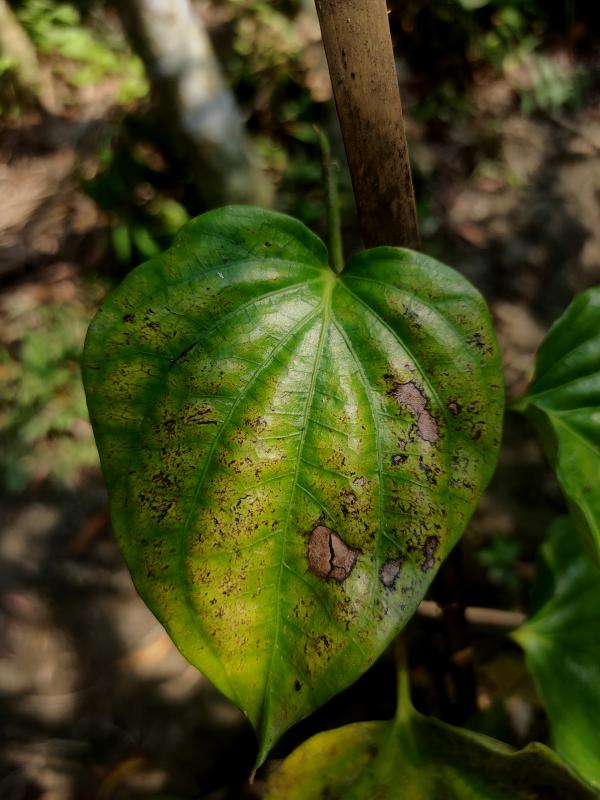
Label: Fungal_Brown_Spot_Disease